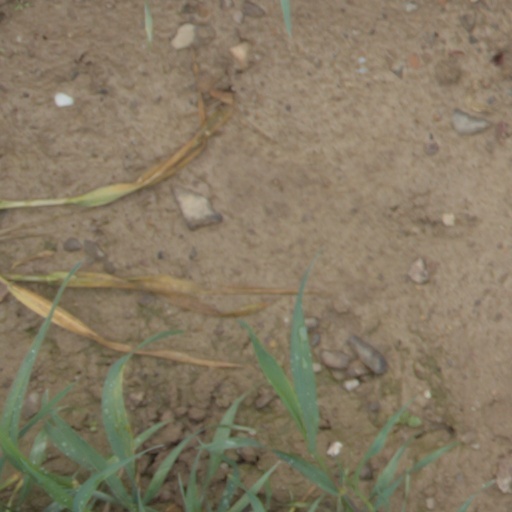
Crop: wheat